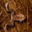
Label: frog